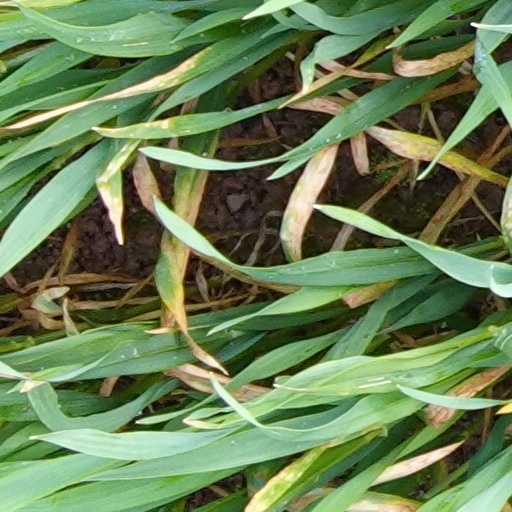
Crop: wheat